Fallen Legion

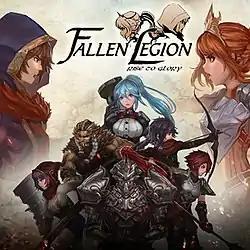
Fallen Legion: Rise to Glory cover art

Fallen Legion is a role-playing video game series developed by Indonesian studio Mintsphere and YummyYummyTummy. The games are a series of action-based sidescrolling RPGs in the style of traditional JRPGs.